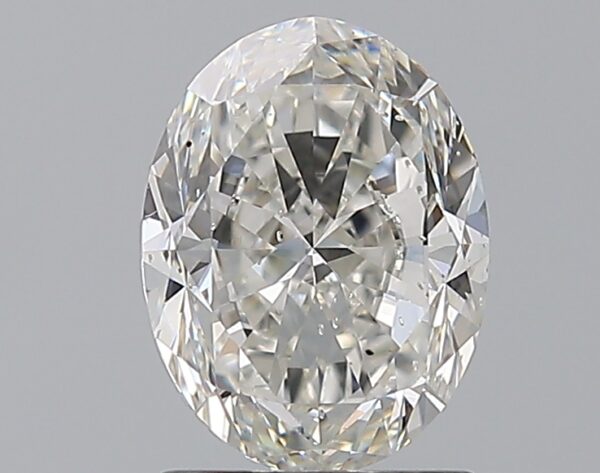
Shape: oval
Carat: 1.7
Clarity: SI1
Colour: G
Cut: VG
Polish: EX
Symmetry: EX
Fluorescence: ST
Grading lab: GIA
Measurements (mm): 8.6 x 6.46 x 4.23